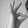
ASL letter: F